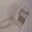
Label: telephone